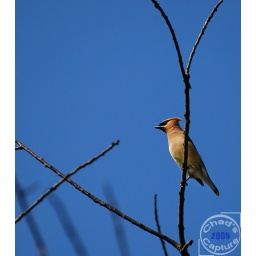
This one looks so good against the blue sky